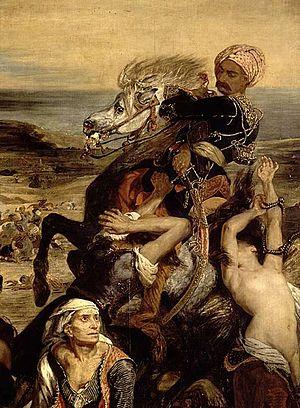
Bonaparte franchissant le Grand-Saint-Bernard est un portrait équestre de Napoléon Bonaparte alors Premier Consul, réalisé par Jacques-Louis David entre 1800 et 1803. Napoléon est représenté lors du franchissement du col alpin du Grand-Saint-Bernard par l'armée de réserve, épisode qui marque le début de la seconde campagne d'Italie.